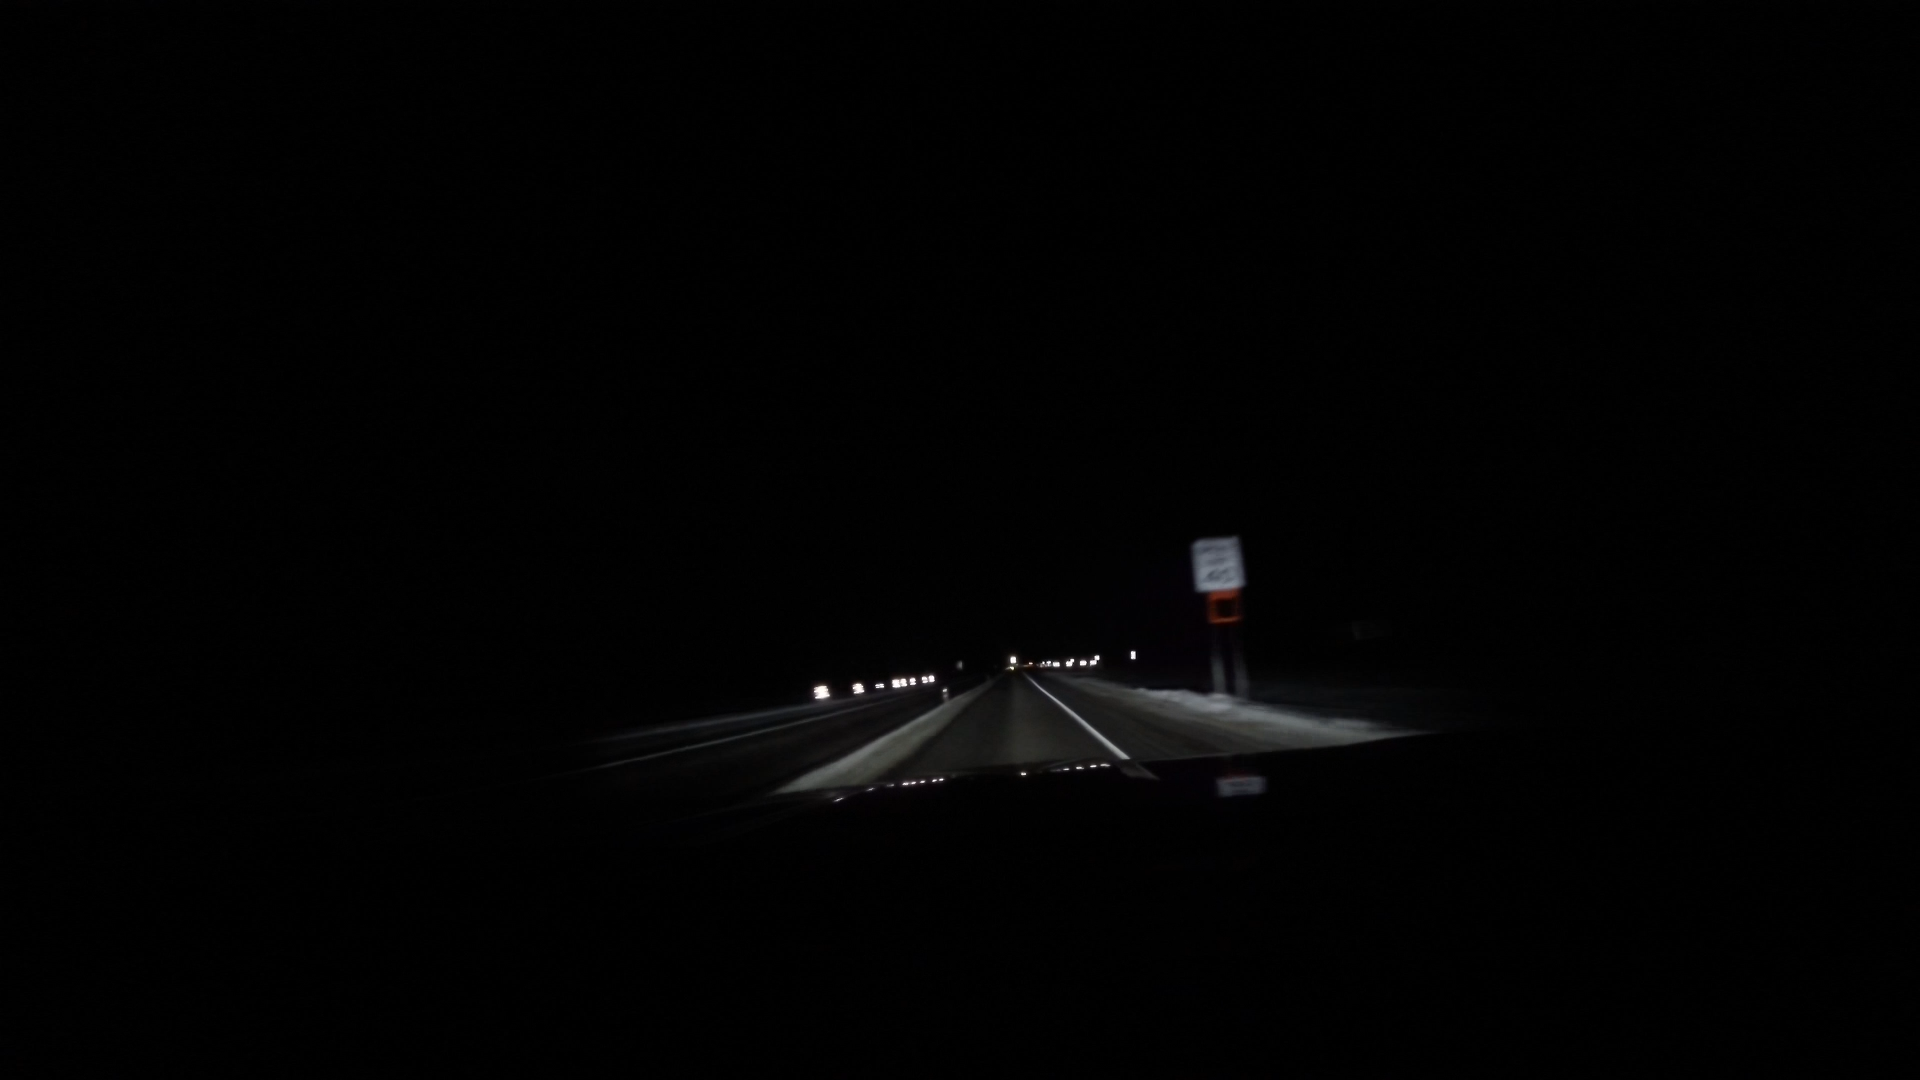
Speed limit sign label: mph40